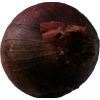
Label: red_onion